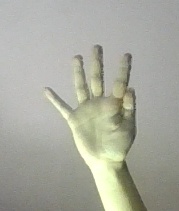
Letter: sheen